Tunisian Consultative Conference

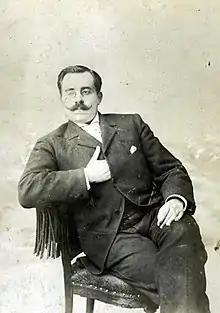
Abdeljelil Zaouche, one of the first Tunisians appointed to the conference

On 24 March 1906, Béchir Sfar first demanded that the Resident General make provision for the representation of native Tunisians. Faced with the wrath of the colonial landowners, he was made caid of Sousse to get him out of Tunis, but his claim could not be ignored. A decree of Naceur Bey on 2 February 1907 extended the remit of the conference in two important ways. First, it allowed examination of the state budget, and second, it established a Tunisian section for the first time. Sixteen Tunisians - fifteen Muslims and one Jew - were appointed for life by the government. Four were selected from Tunis (including the Jewish representative) and two from Sousse, with the rest drawn from the remainder of the country. Not every region of group was represented however; the Fraichiche, Majeur, Jlass, Ouled Ayar, and Ouled Aoun tribes were unrepresented, as were Téboursouk and Djerba.